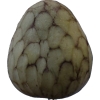
Label: cherimoya